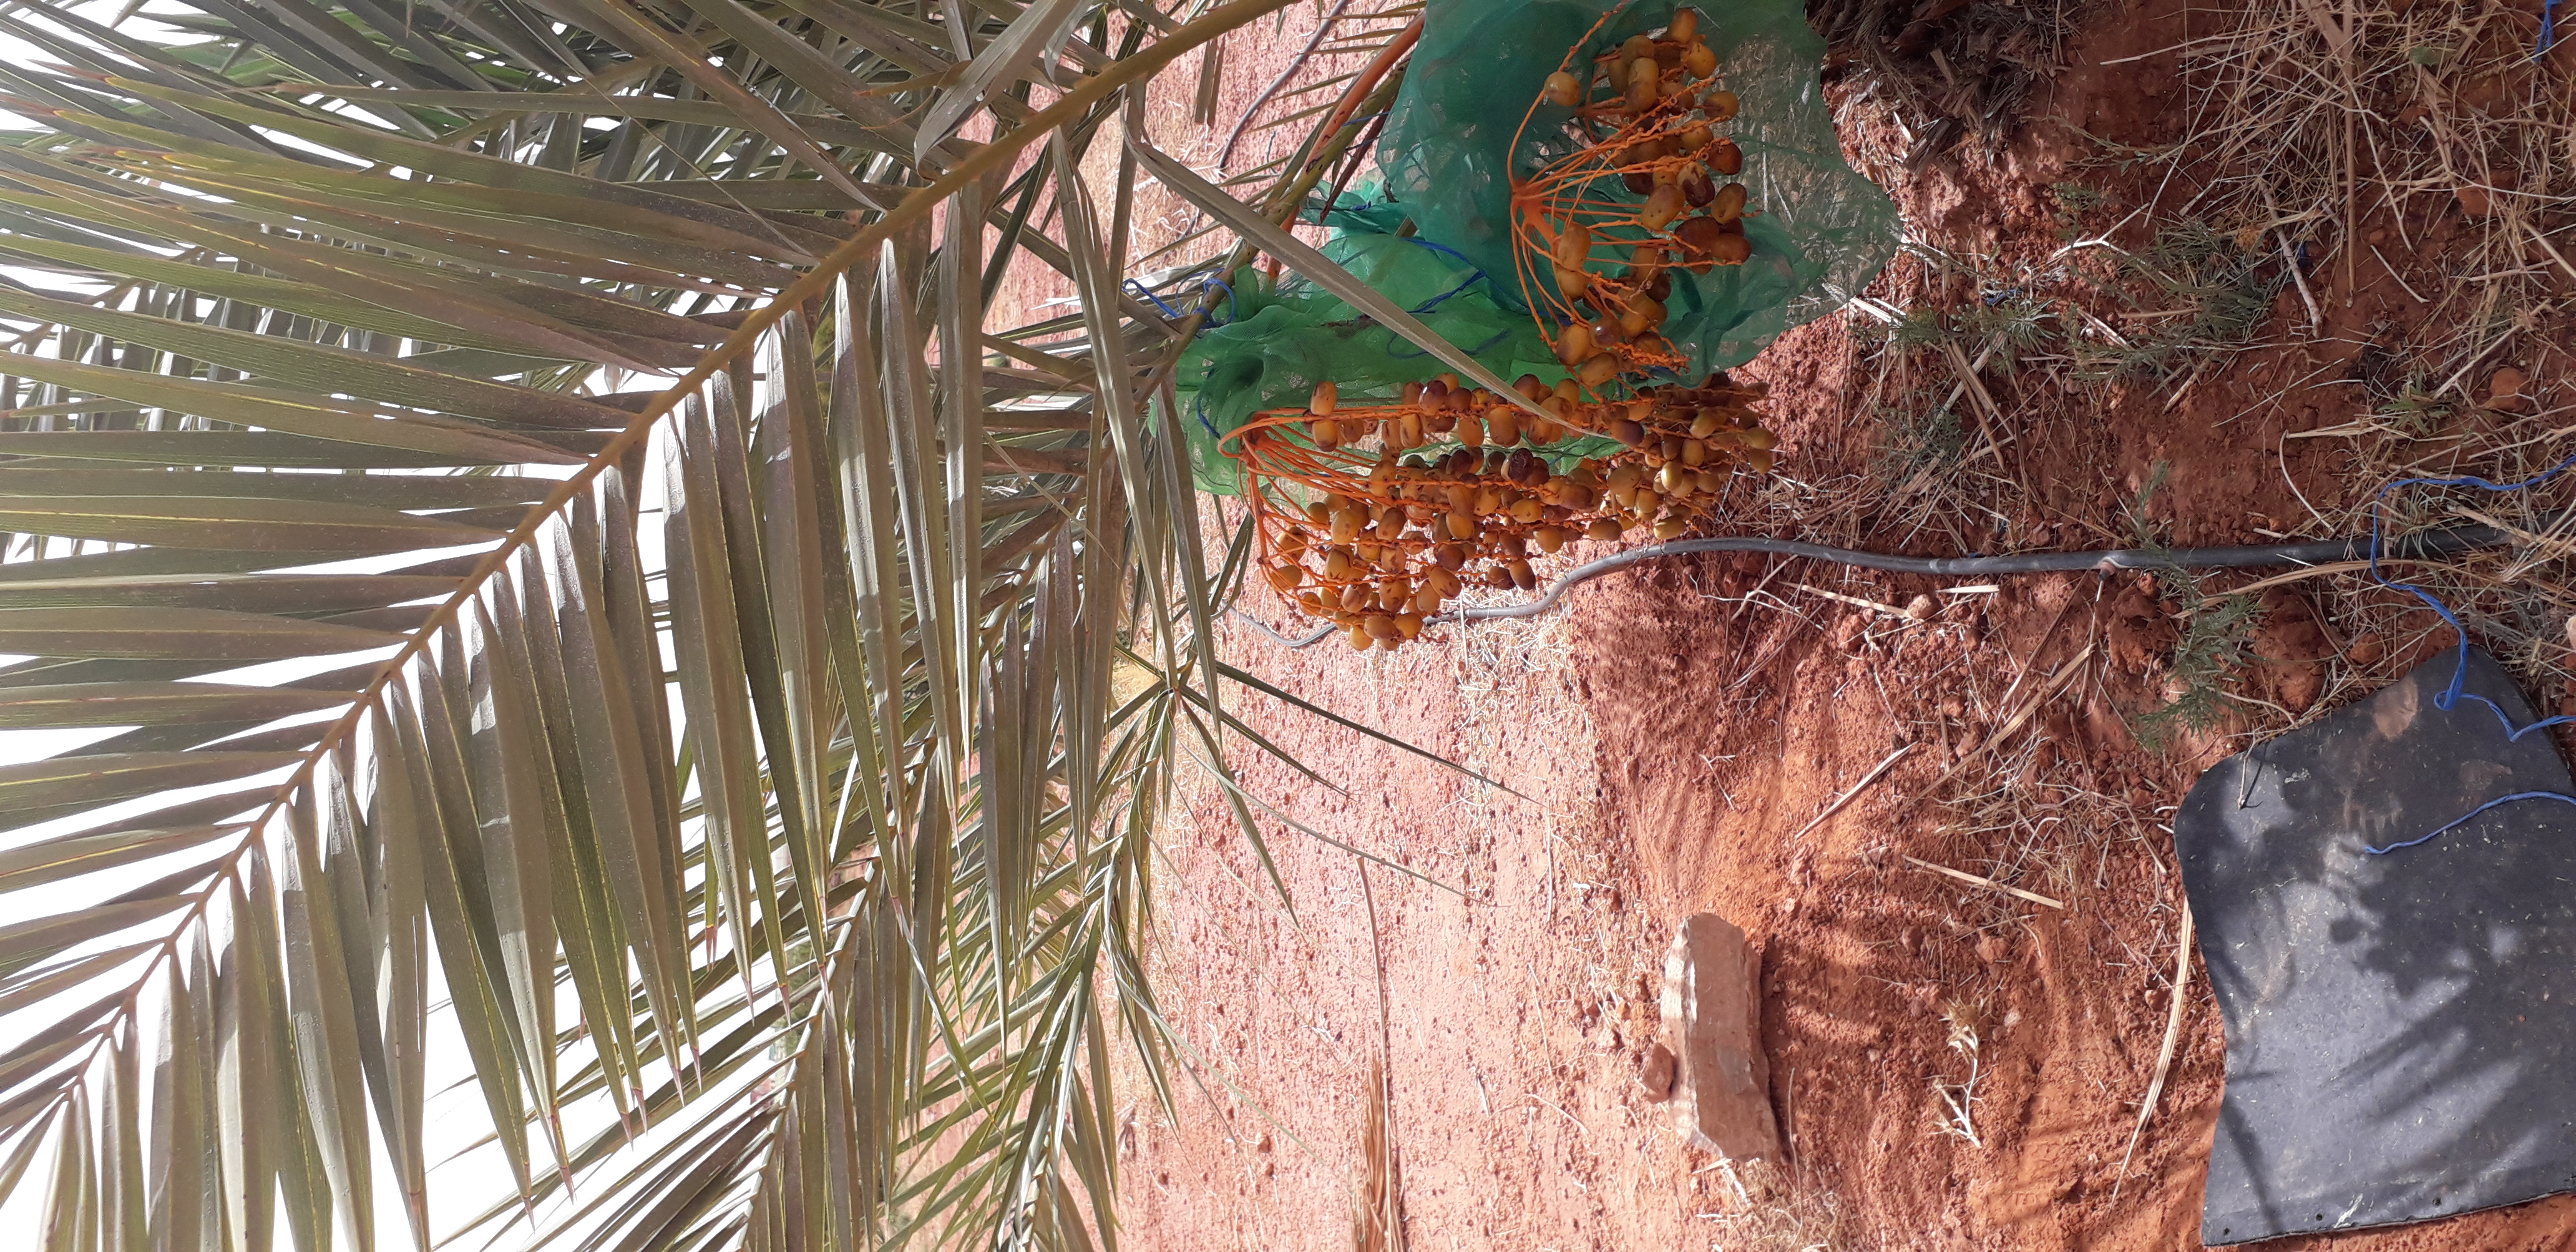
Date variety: Boufagous